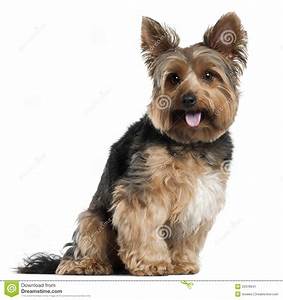
Label: dog